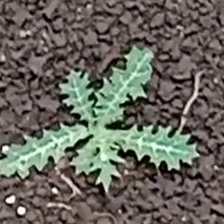
Weed species: Bilayat_(Mexicana_Argemone)